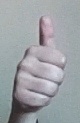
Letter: aleff